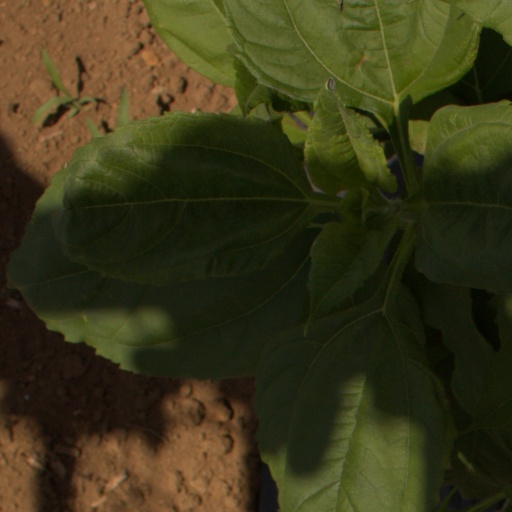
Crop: Jerusalem artichoke